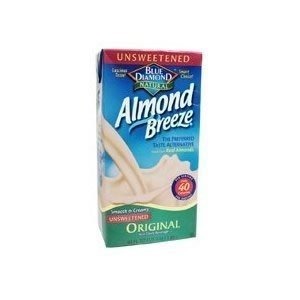
Item Name: BLUE DIAMOND BEV ALMOND BRZE ORGNL UNS, 64 FO
Product Description: 1 Original Almond Milk
Value: 1.0
Unit: Count

Price: 4.34